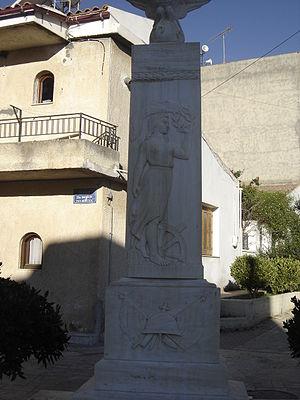
Arkalochóri est une ville grecque située sur l'île de Crète dans la municipalité de Minóa Pediáda. En 2011, sa population est de 10 476 habitants.